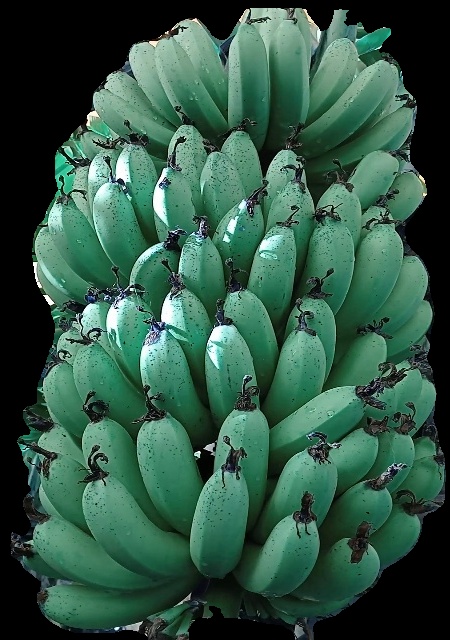
Variety: pachbale
Grade: grade1